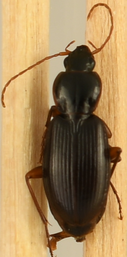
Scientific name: Synuchus impunctatus
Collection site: Steigerwaldt Land Services Site (STEI), plot STEI_008